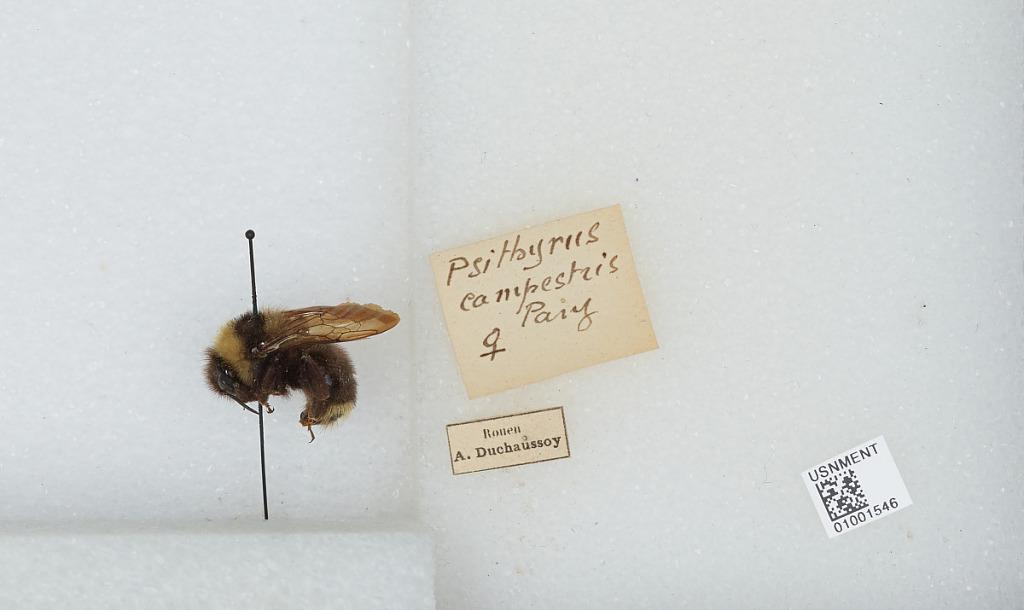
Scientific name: Bombus (Psithyrus) campestris Panzer
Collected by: A. Duchaussoy
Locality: Ronen